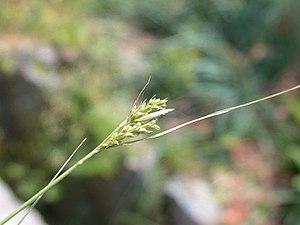
Carex mitrata est une espèce des plantes du genre Carex et de la famille des Cyperaceae.